Banstead Downs

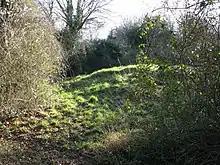
Gally Hills

The Downs, now appropriated chiefly for golf, formerly fed sheep in abundance. The old inn in Banstead village, a building which may well date from the 17th century, is called the 'Wool Pack,' a survival of a past trade. In 1324 the Abbot of Chertsey impleaded John de la Lane, bailiff to Isabella the Queen at Banstead, and others, for taking 1,500 of his sheep at Evesham (Epsom), driving them to Banstead and imparking (i.e. impounding) them, until some died from want of food. The bailiff answered that he took them on Banstead Down by way of distress as the abbot had been impleaded for trespass in the queen's manorial court at Banstead, but had not answered. In the king's court, to which the case was transferred, the abbot obtained damages. In 1338 it was ordered that the officers taking wool for purveyance should exact none from the queen's (Philippa's) manors of Witley and Banstead. The high quality of the wool is shown by a petition of the House of Commons in 1454, in which they prayed that a sack of wool of the growth of Banstead Down might not be sold for less than 100 shillings, as the price of such wool was greatly decayed. The reputation of Banstead Downs for sheep is referred to by Alexander Pope in his "Imitations of Horace", and by others.